Panay

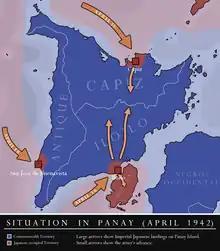
Map showing the Japanese invasion of Panay during World War II.

On April 16, 1942, Imperial Japanese Army forces landed at San Jose de Buenavista, Capiz City (now the city of Roxas), and Iloilo City during World War II in order to secure Panay and the rest of Visayas. Guerrilla forces under Colonel Macario Peralta Jr. later liberated most of the island and eventually captured the city of Capiz on December 20, 1944. Peralta's forces therefore achieved the liberation from Japanese occupation of all of Capiz Province before Allied forces landed at Iloilo City on March 18, 1945, and mopped up the remaining Japanese forces in the island.